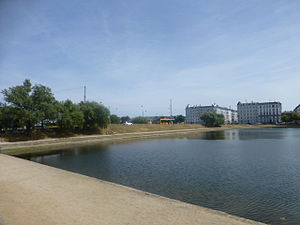
Fredensbro
Fredensbro set fra Sortedam Dossering.
Fredensbro er en dæmning, oprindeligt en bro, der forbinder Fredensgade på Nørrebro med Sølvgade i Indre By i København. Som sådan er den en del af vejforløbet, der forbinder Helsingørmotorvejen med Søgaderne og Indre By og er derfor navnlig i myldretiden tæt trafikeret.